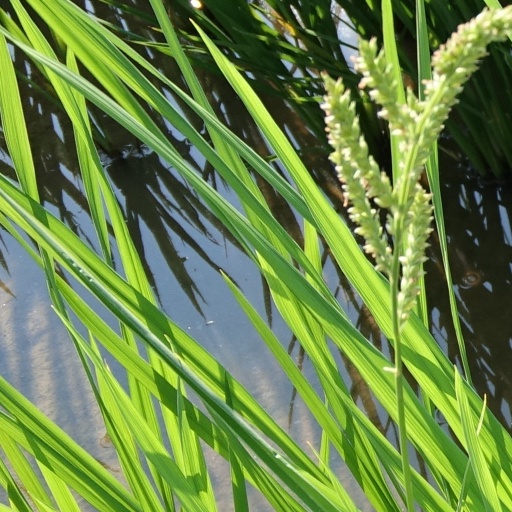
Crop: rice